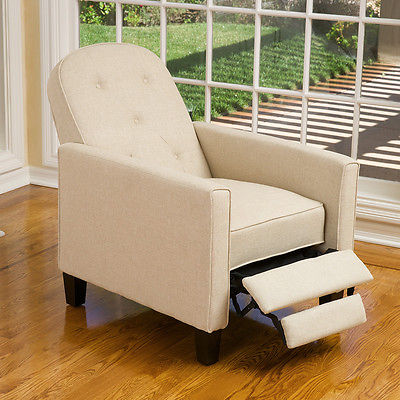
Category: chair